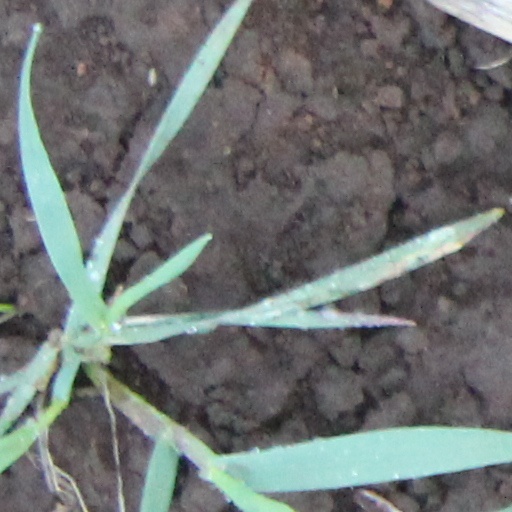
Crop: wheat